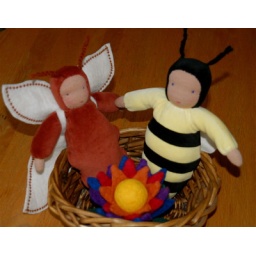
A butterfly with removable wings and a bee sit together in a basket